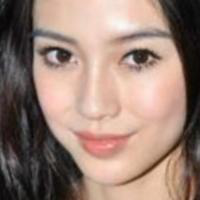
Age group: age 21-30